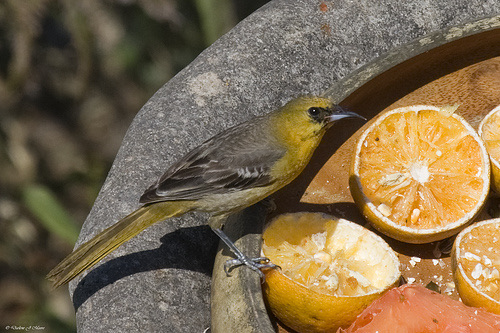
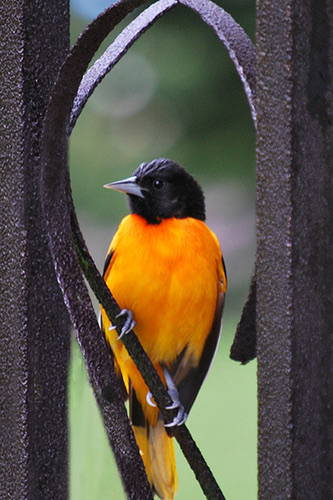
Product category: misc
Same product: yes